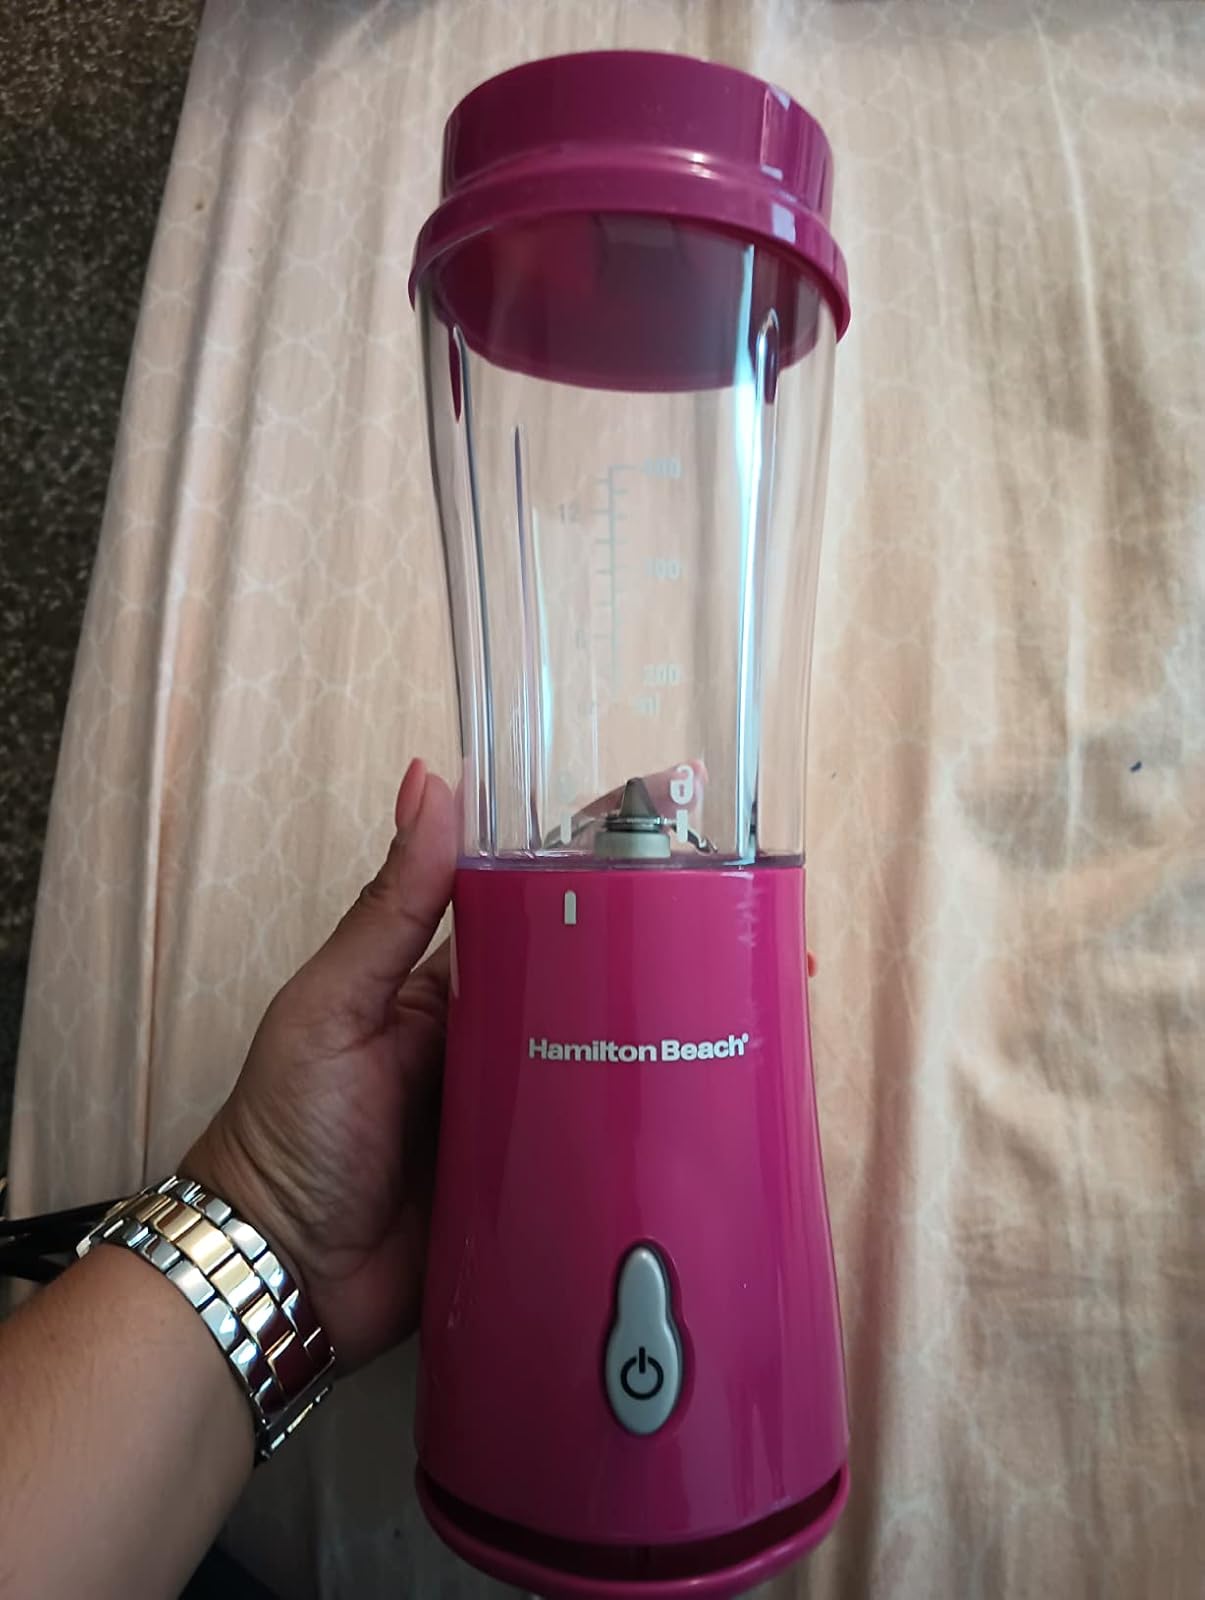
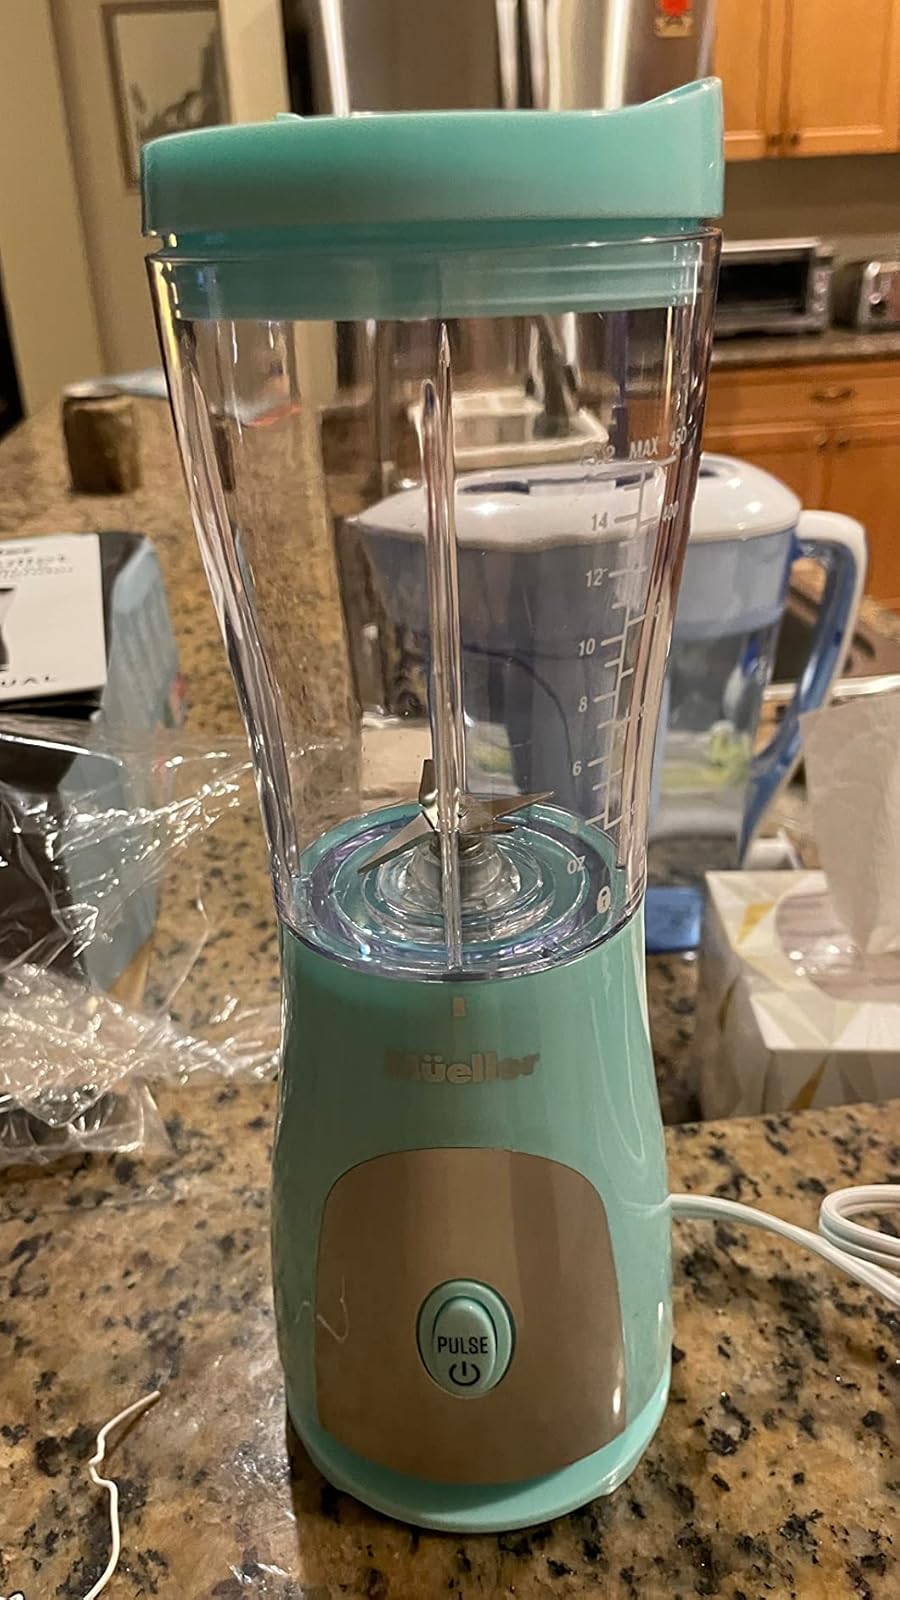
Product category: items_blender
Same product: no